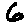
Label: 6